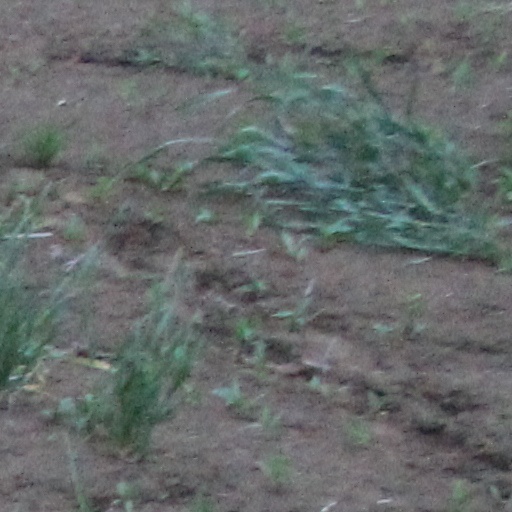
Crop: wheat